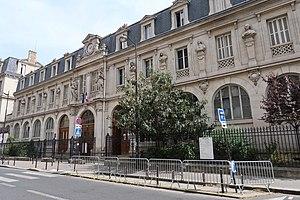
Lycée Janson-de-Sailly, 106 rue de la Pompe (Paris, 16e).
Cet article dresse la liste des collèges et lycées de Paris.
Le lycée Molière est un établissement public local d'enseignement français, construit en 1888, regroupant un collège et un lycée. Il est situé 71, rue du Ranelagh à Paris, dans le 16ᵉ arrondissement et porte le nom du dramaturge français, Jean-Baptiste Poquelin, dit Molière. Ce lycée est éloigné de la rue Molière, où se trouve un collège Jean-Baptiste-Poquelin.
Robert Louis-Dreyfus, parfois abrégé RLD, né le 14 juin 1946 dans le 8ᵉ arrondissement de Paris et mort le 4 juillet 2009 à Zurich, est un homme d'affaires suisse d'origine française. Il est surtout connu pour ses activités dans la téléphonie et le football.
Le lycée Janson-de-Sailly figure parmi les plus grandes cités scolaires de France avec 3 850 élèves et 635 membres du personnel dont près de 300 enseignants permanents en 2015-2016. C'est aussi l'un des lycées qui accueille le plus grand nombre d'élèves de classes préparatoires aux grandes écoles en France : 1 270 élèves répartis en trente classes.
L'École des hautes études commerciales du Nord est une grande école de commerce française privée à but non lucratif dont le campus principal est situé à Roubaix. Fondée à Lille en 1906, elle prend le nom d'École des hautes études commerciales du Nord en 1951, d'où elle tire son acronyme. À partir des années 2010, elle possède des campus à Lille, Nice, Paris, Londres et Singapour.
Les classes préparatoires économiques et commerciales sont, en France, une des 3 filières des classes préparatoires aux grandes écoles et préparent aux concours des écoles supérieures de management, de commerce et de gestion, de l'École normale supérieure Paris-Saclay ou encore des Écoles d'Actuariat et Statistique.